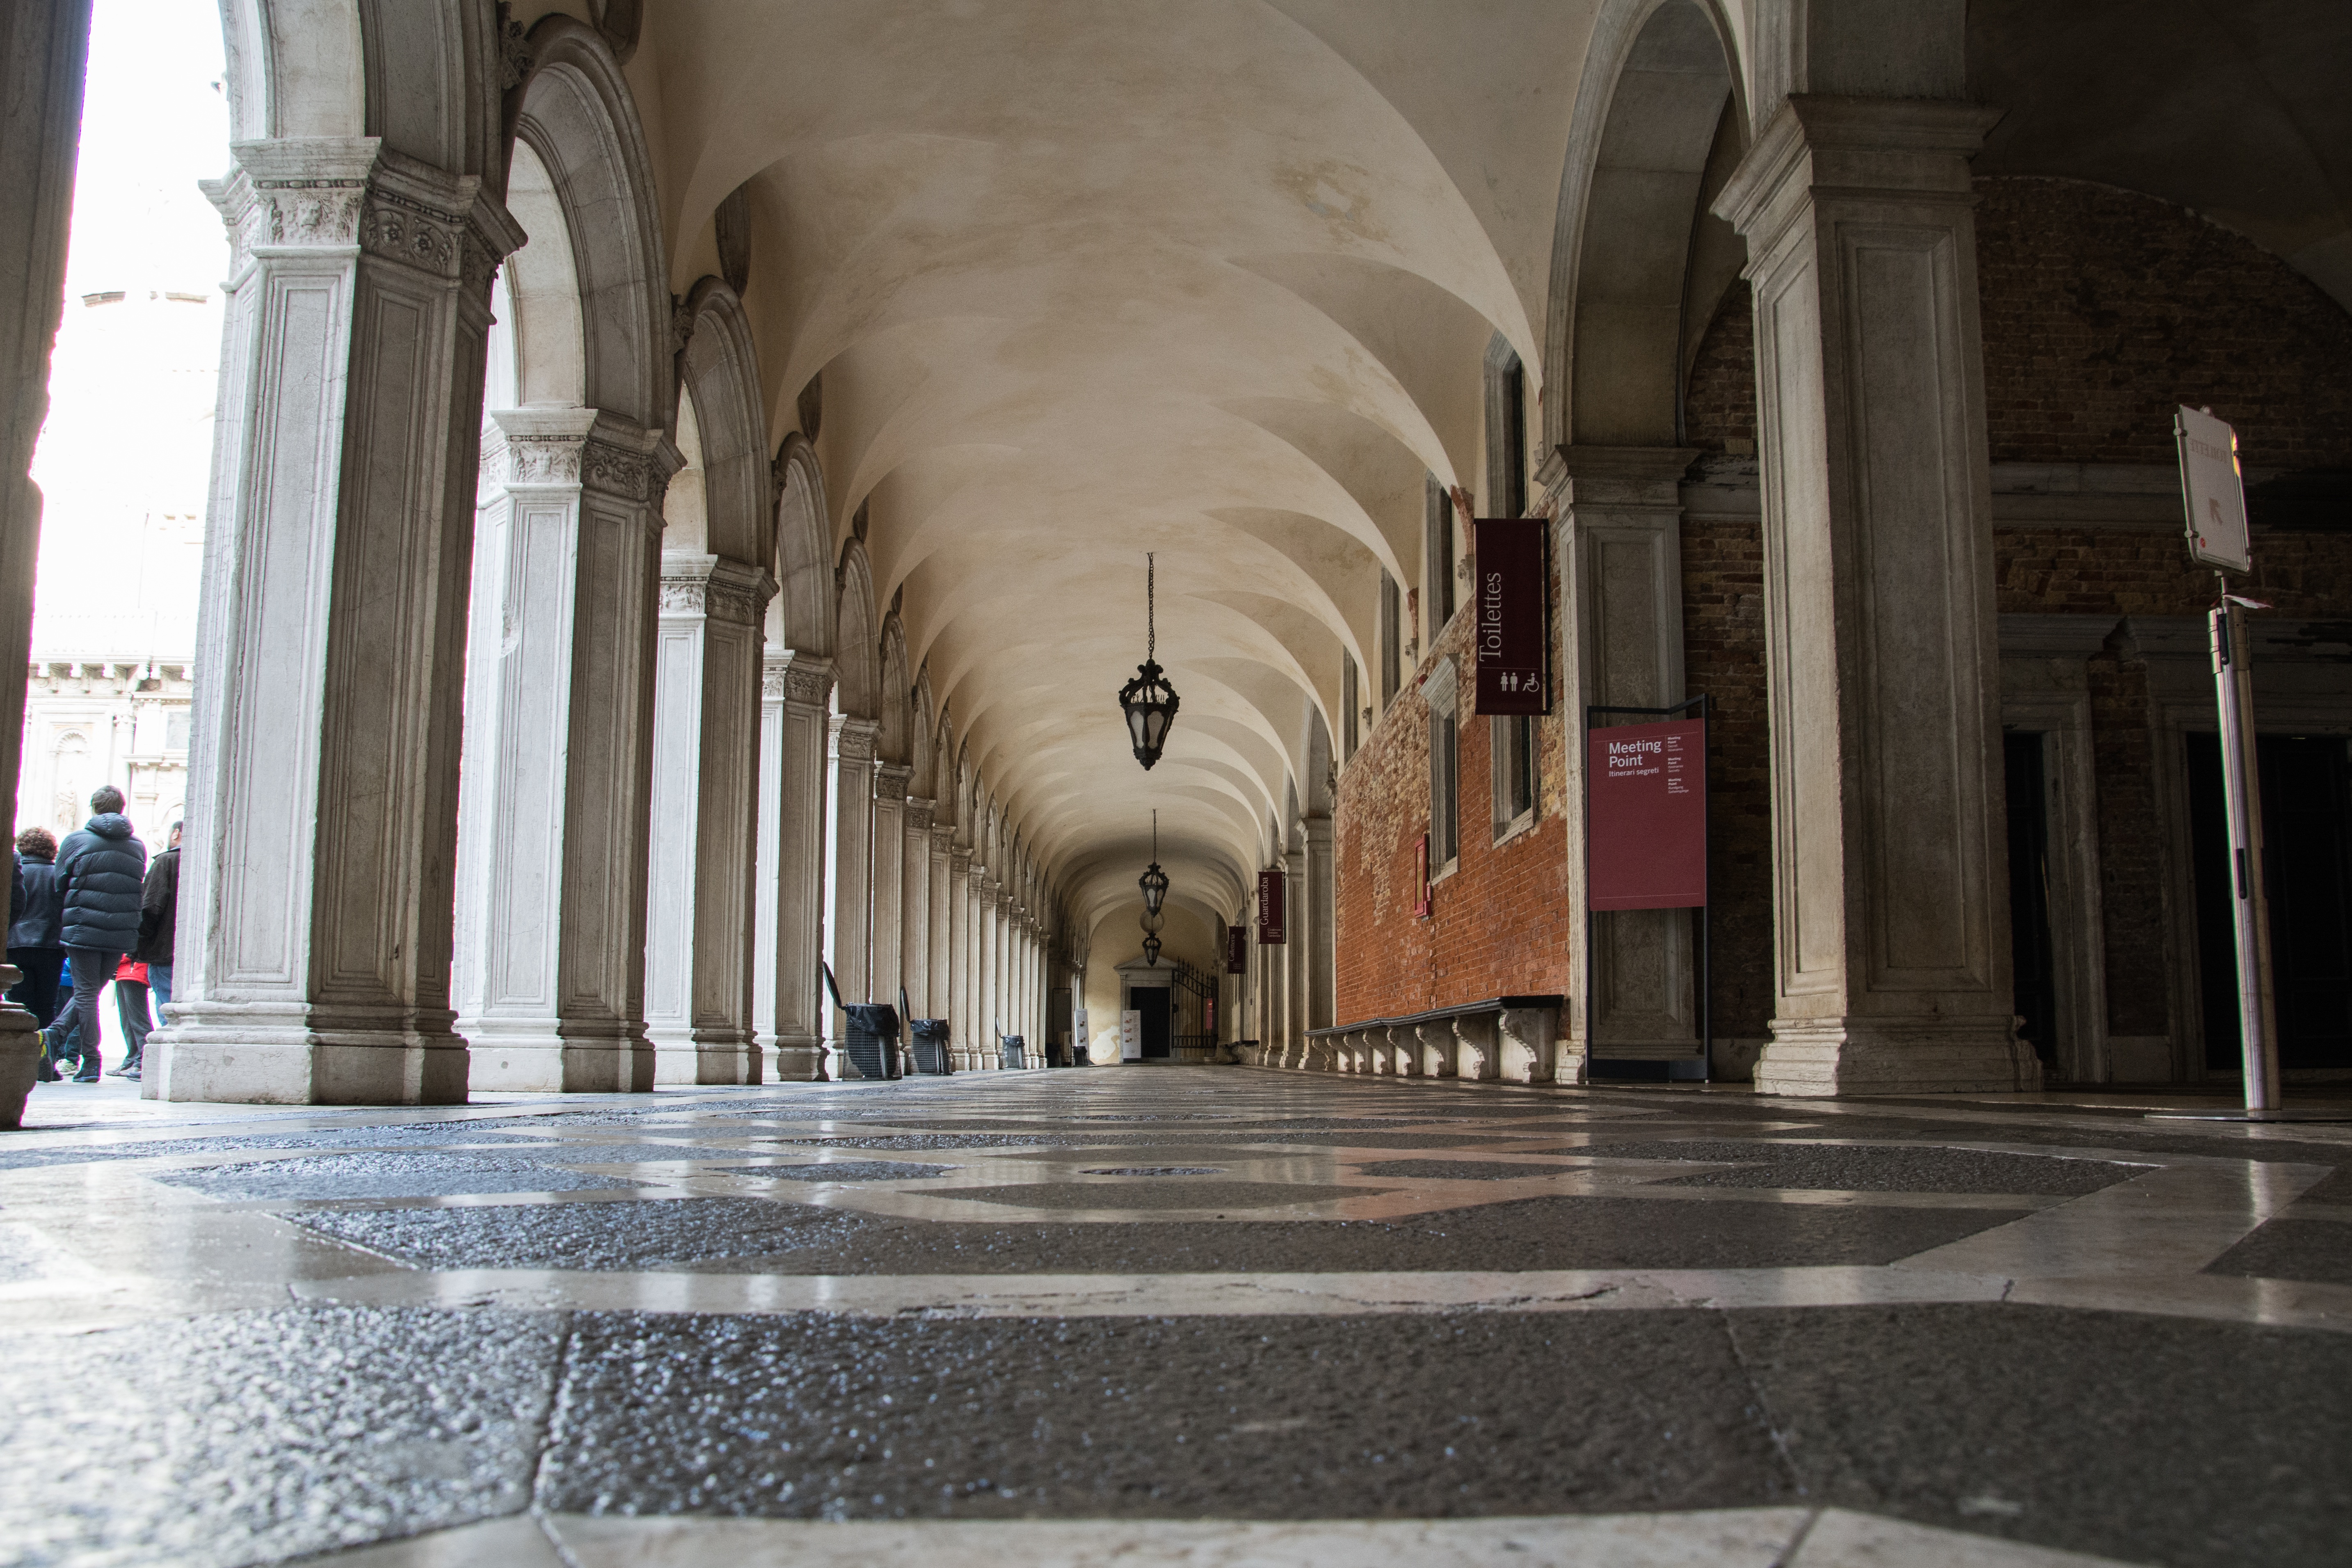
architecture, building, arch, column, venice, gothic, temple, arcade, tourist attraction, gang, columnar, doge's palace, st mark's square